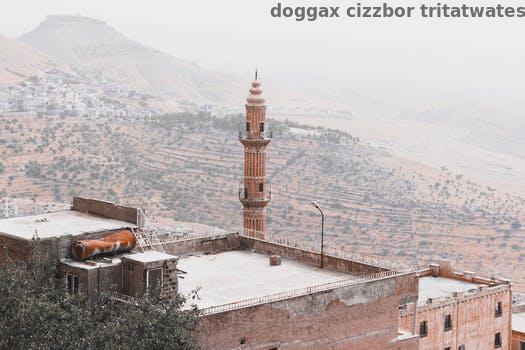
Label: Watermark